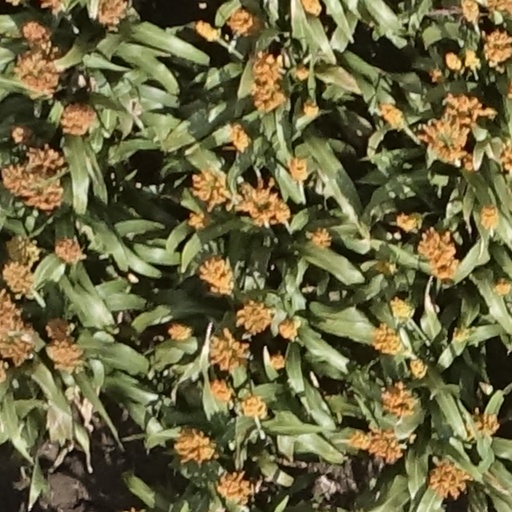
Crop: sorghum